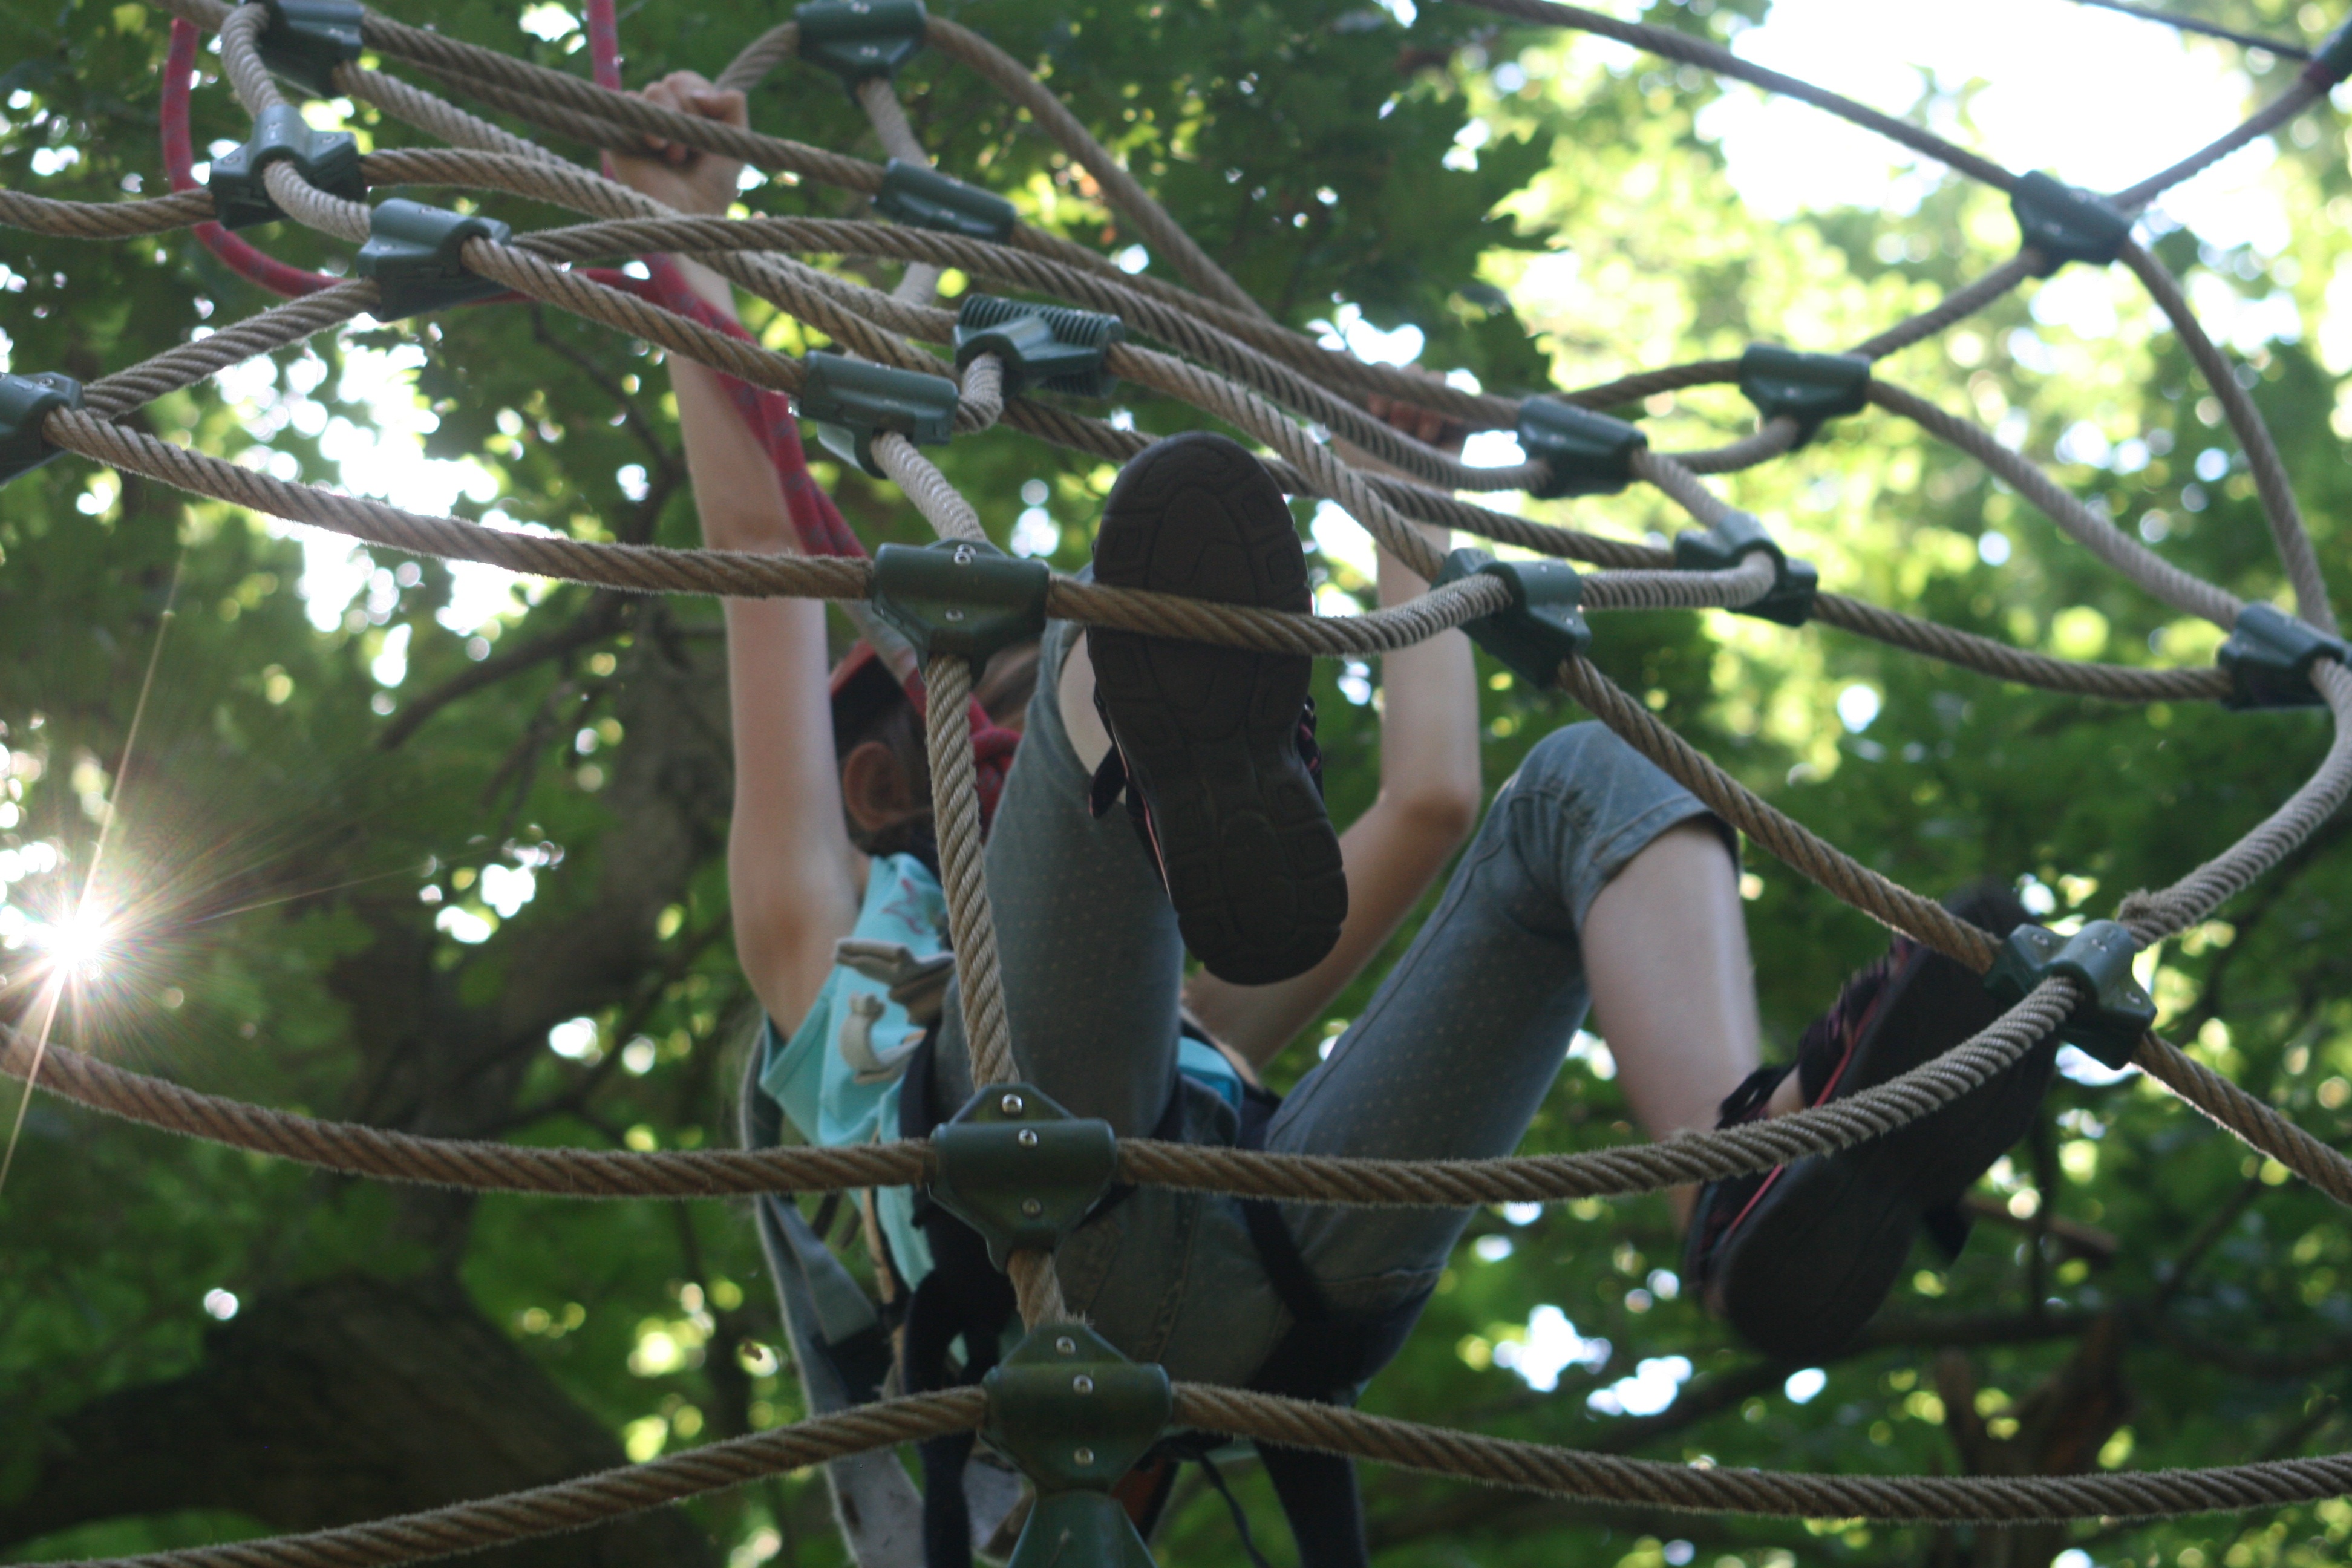
tree, nature, forest, branch, plant, girl, play, sunlight, leaf, flower, adventure, spring, green, jungle, child, botany, leisure, flora, climb, leaves, rainforest, network, gymnastics, game device, climbing net, climbing forest, woody plant